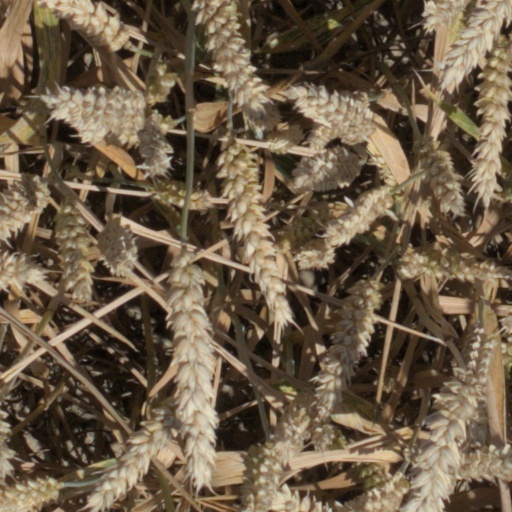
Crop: wheat